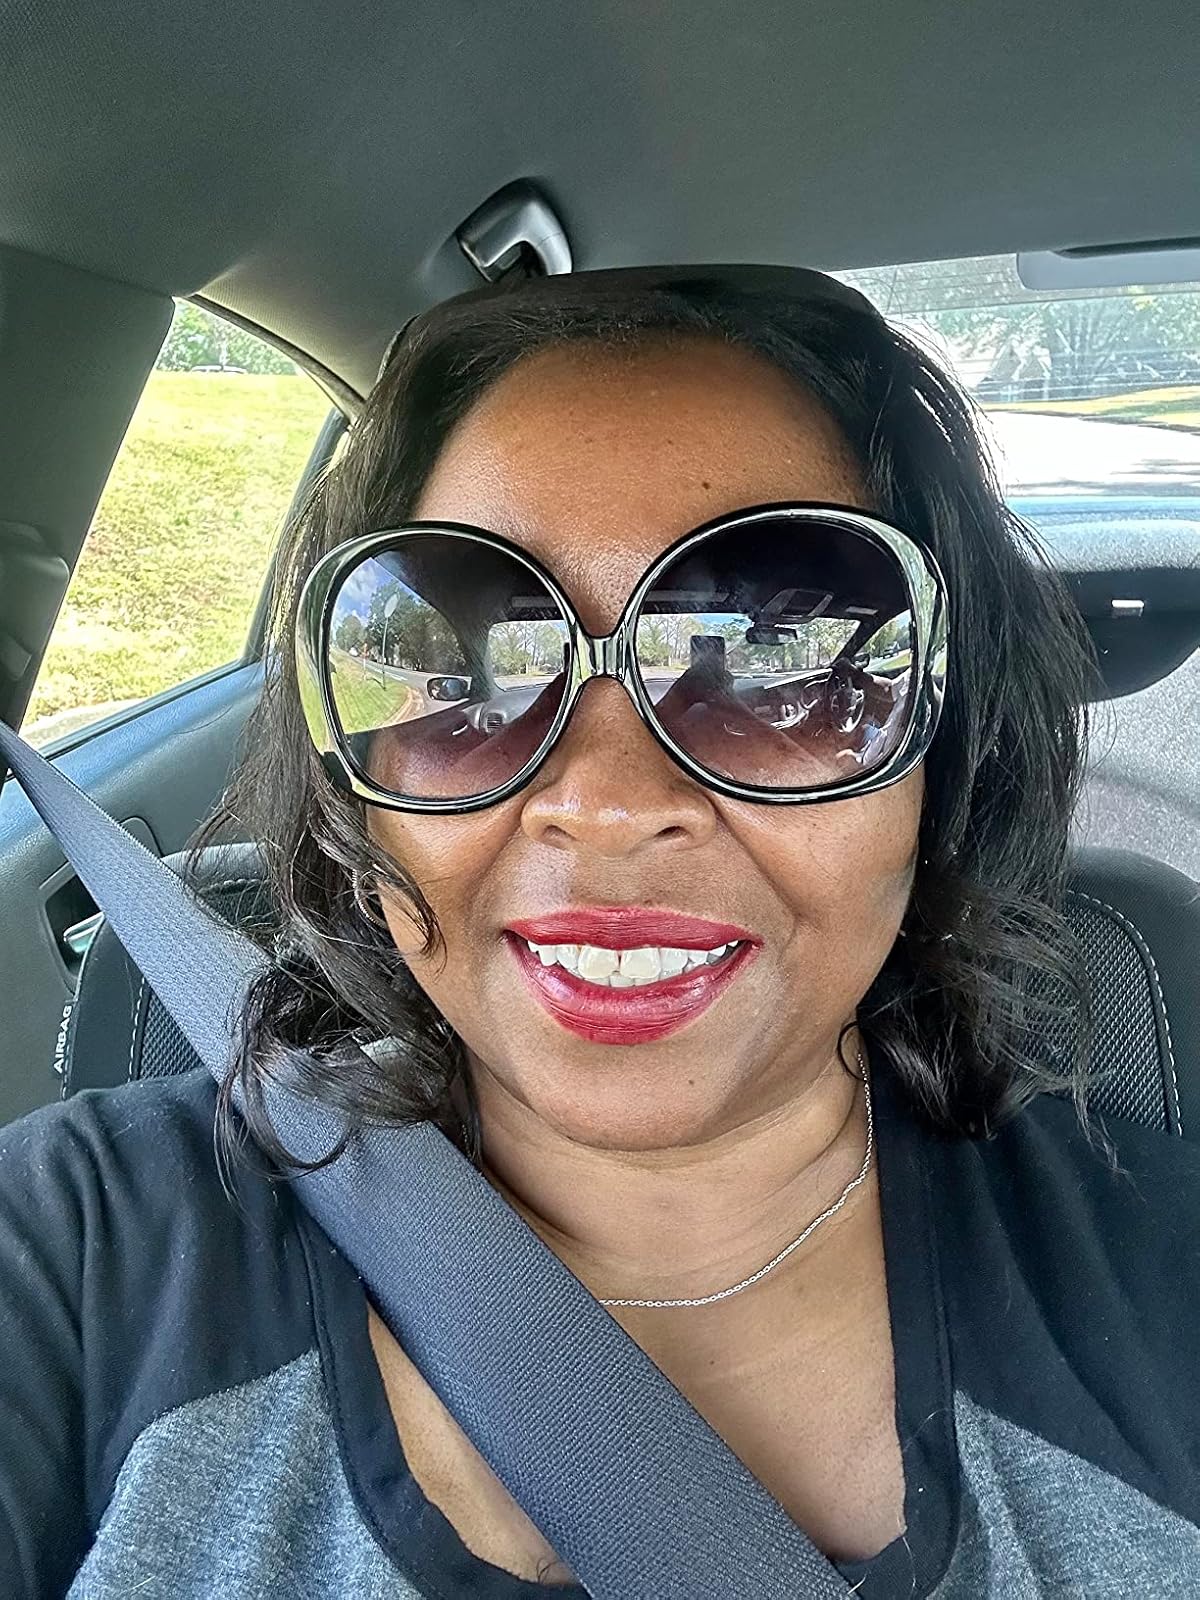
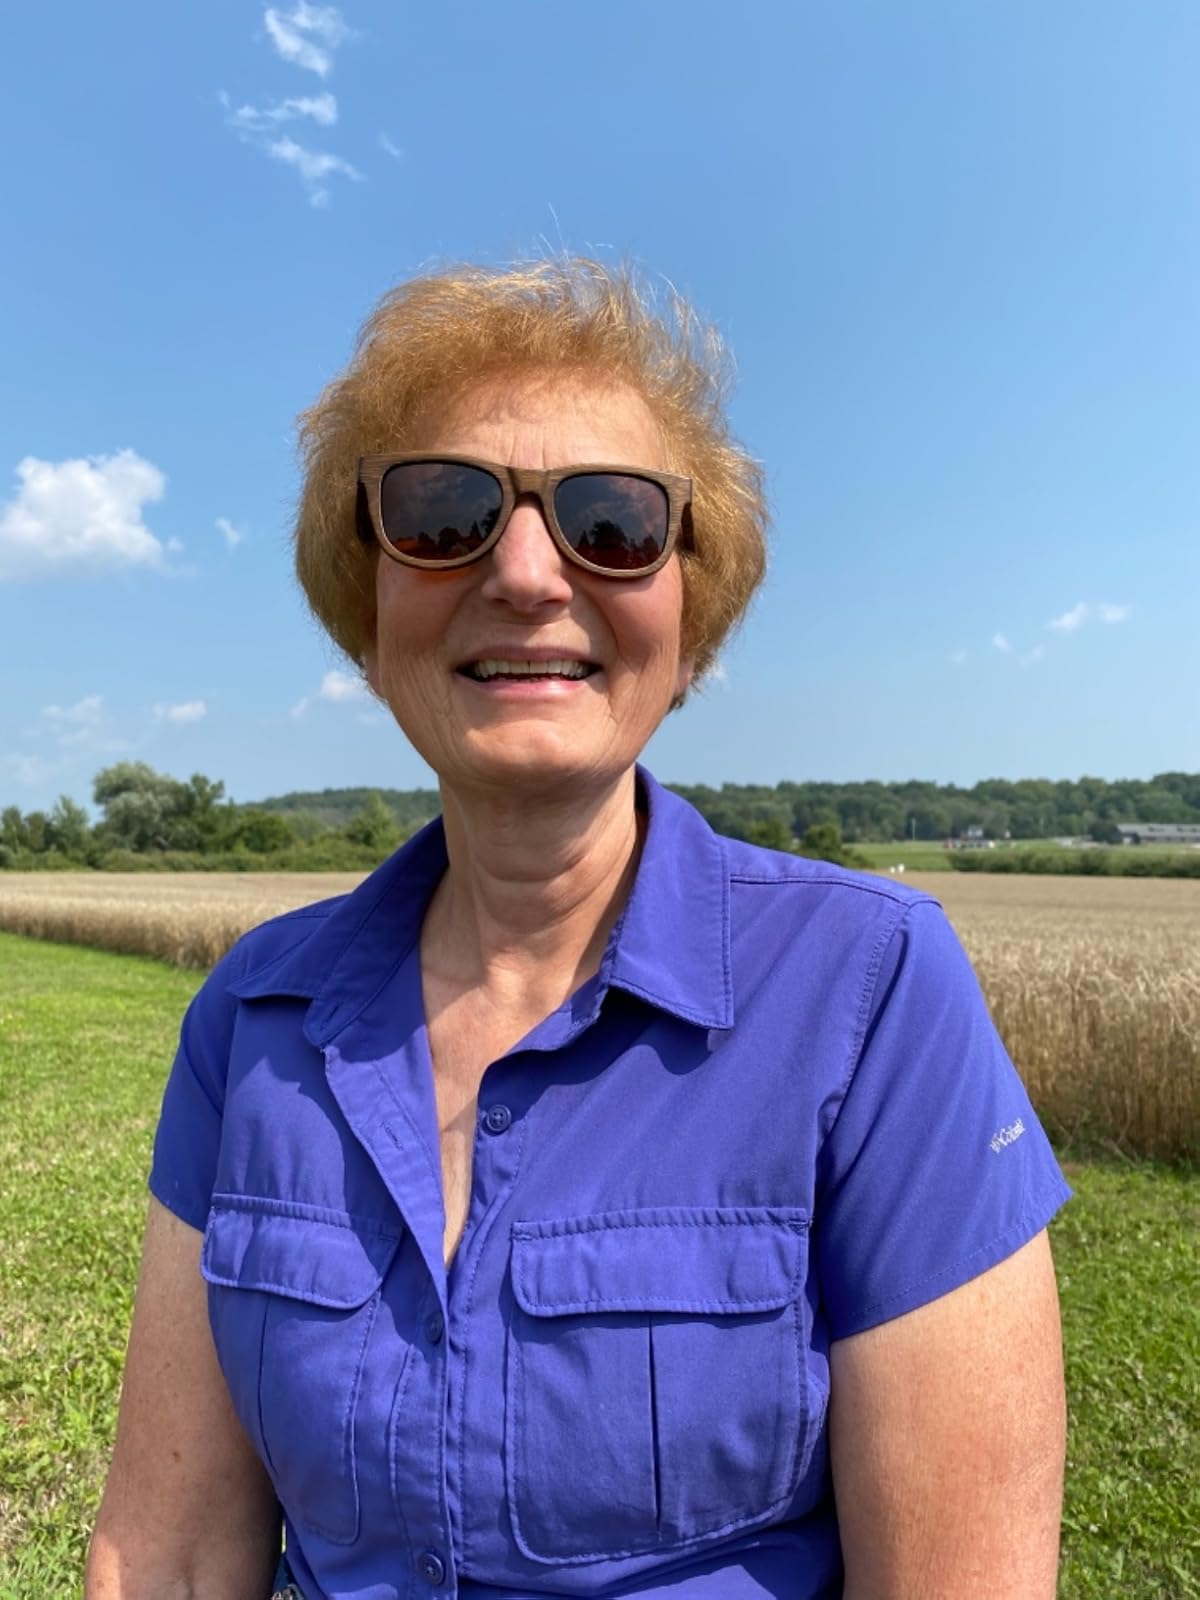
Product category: accessories_sunglasses
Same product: no